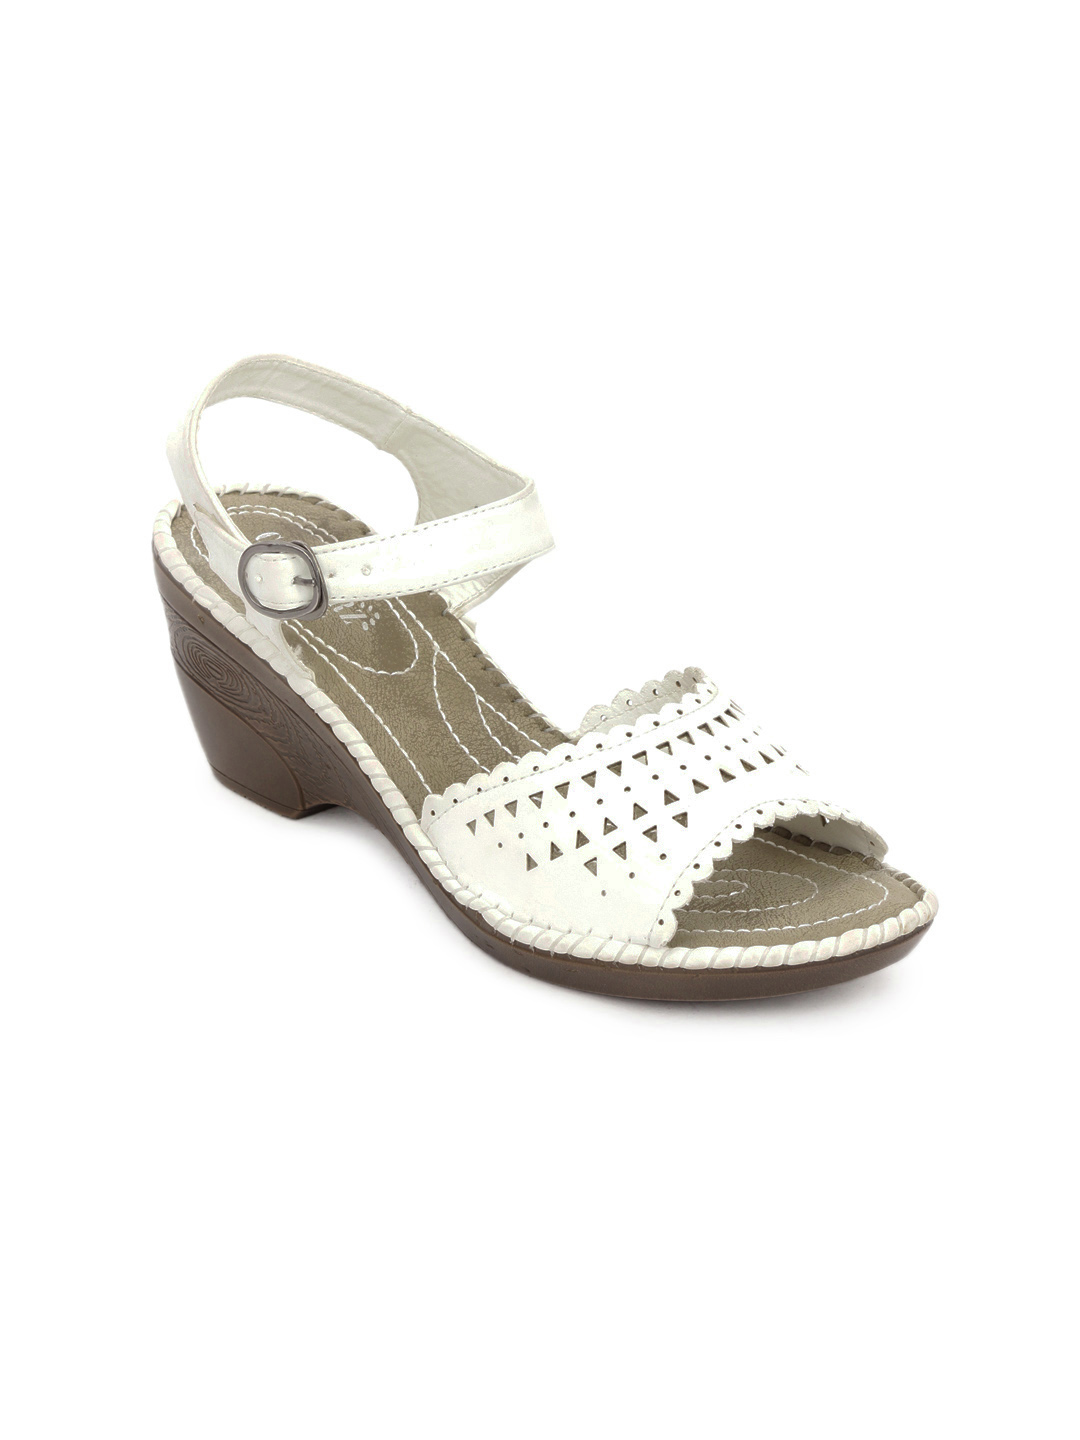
Cobblerz Women White Sandals
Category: Footwear / Shoes / Heels
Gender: Women
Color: White
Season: Summer 2016
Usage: Casual